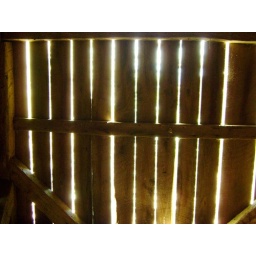
This is the slat wall in the spring house at Brinegar's Cabin on the Blue Ridge Parkway in Alleghany County.